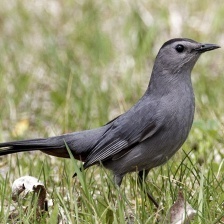
Species: GRAY CATBIRD
Scientific name: DUMETELLA CAROLINENSIS